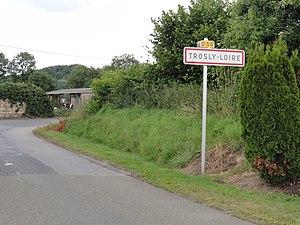
Trosly-Loire est une commune française située dans le département de l'Aisne, en région Hauts-de-France.